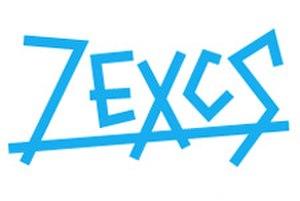
ZEXCS Inc. est un studio d'animation créé le 23 janvier 1998 et basé à Tokyo, au Japon.